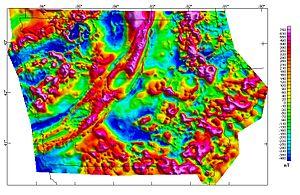
Le rift médio-continental, rift nord-américain, ou rift de Keweenaw est un rift de 2 000 km de long, situé au centre du continent nord-américain et au milieu du bord sud de la plaque nord-américaine. Il s'est formé lorsque le cœur du continent, le craton nord-américain, a commencé à se désagréger durant le Mésoprotérozoïque, il y a 1,1 milliard d'années. La formation du rift fut avortée, laissant des couches épaisses de roches magmatiques exposées au nord, mais recouvertes par des formations sédimentaires ultérieures sur la plus grande partie des bras est et ouest, lesquels se rejoignent au lac Supérieur, qui est entièrement contenu dans la vallée du rift. La rive nord, située en Ontario et dans le Minnesota, définit l'arc nord du rift. Partant du lac, le bras est du rift tourne vers le sud du Michigan, et s'étend peut-être jusqu'à travers l'Indiana, l'Ohio, le Kentucky, le Tennessee et l'Alabama. Le bras ouest traverse une partie du Wisconsin, du Minnesota, de l'Iowa, et du Nebraska pour atteindre le nord-est du Kansas, et peut-être même l'Oklahoma.